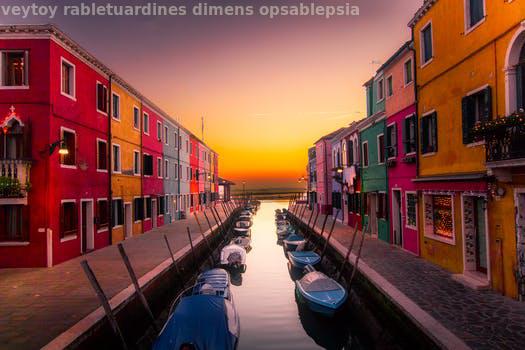
Label: Watermark